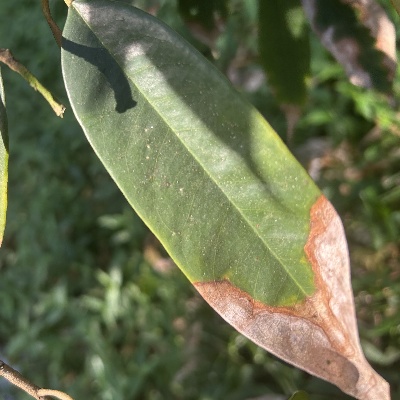
Label: Leaf_Colletotrichum